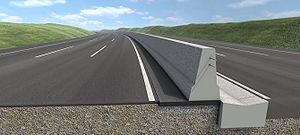
Une glissière de sécurité, parfois appelée « rail de sécurité » ou « garde-fou », est une barrière métallique, en béton, ou en bois, disposée le long d'une voie de circulation routière pour amoindrir la gravité des accidents, en évitant notamment les sorties de route.